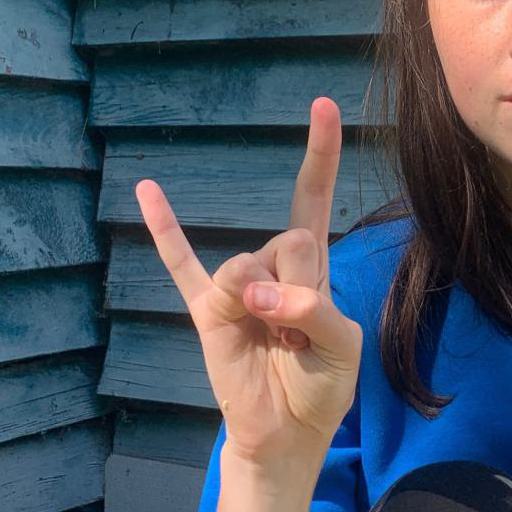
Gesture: rock